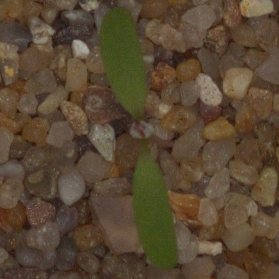
Label: fat_hen